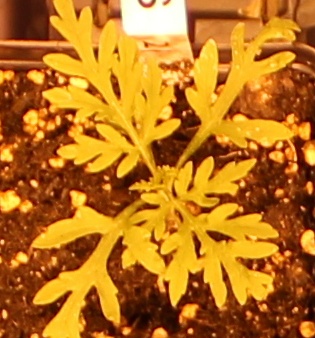
Label: Ragweed